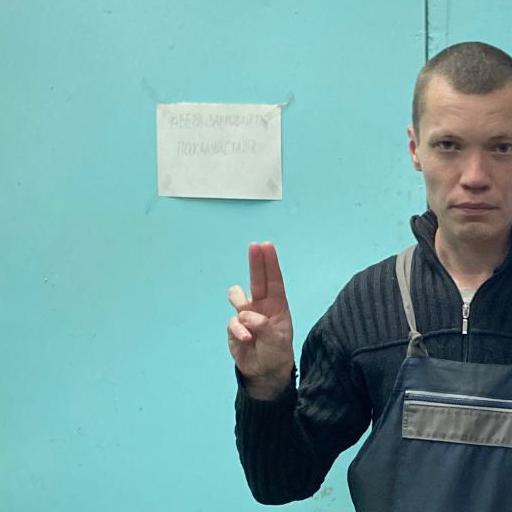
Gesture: two_up